Conseil de la Nation Atikamekw

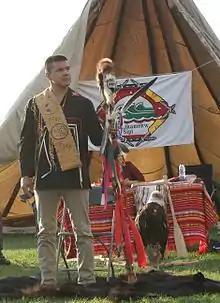
Constant Awashish during his swearing as the grand chief of the Conseil de la Nation Atikamekw, in the background the flag of the CNA

The Conseil de la Nation Atikamekw (CNA) (French for "Council of the Atikamekw Nation"), officially named Atikamekw Sipi - Conseil de la Nation Atikamekw, is a tribal council in Quebec, Canada. It is composed of the three Atikamekw bands: Manawan, Opitciwan and Wemotaci. Together, the three bands have a total registered population of 7,747 members in 2016. It is headquartered in La Tuque, Quebec. The role of the CNA is to officially represent all Atikamekw Nehirowisiw. In September 2014, the CNA declared its sovereignty on its ancestral territory, the Nitaskinan, covering approximately 80,000 km.